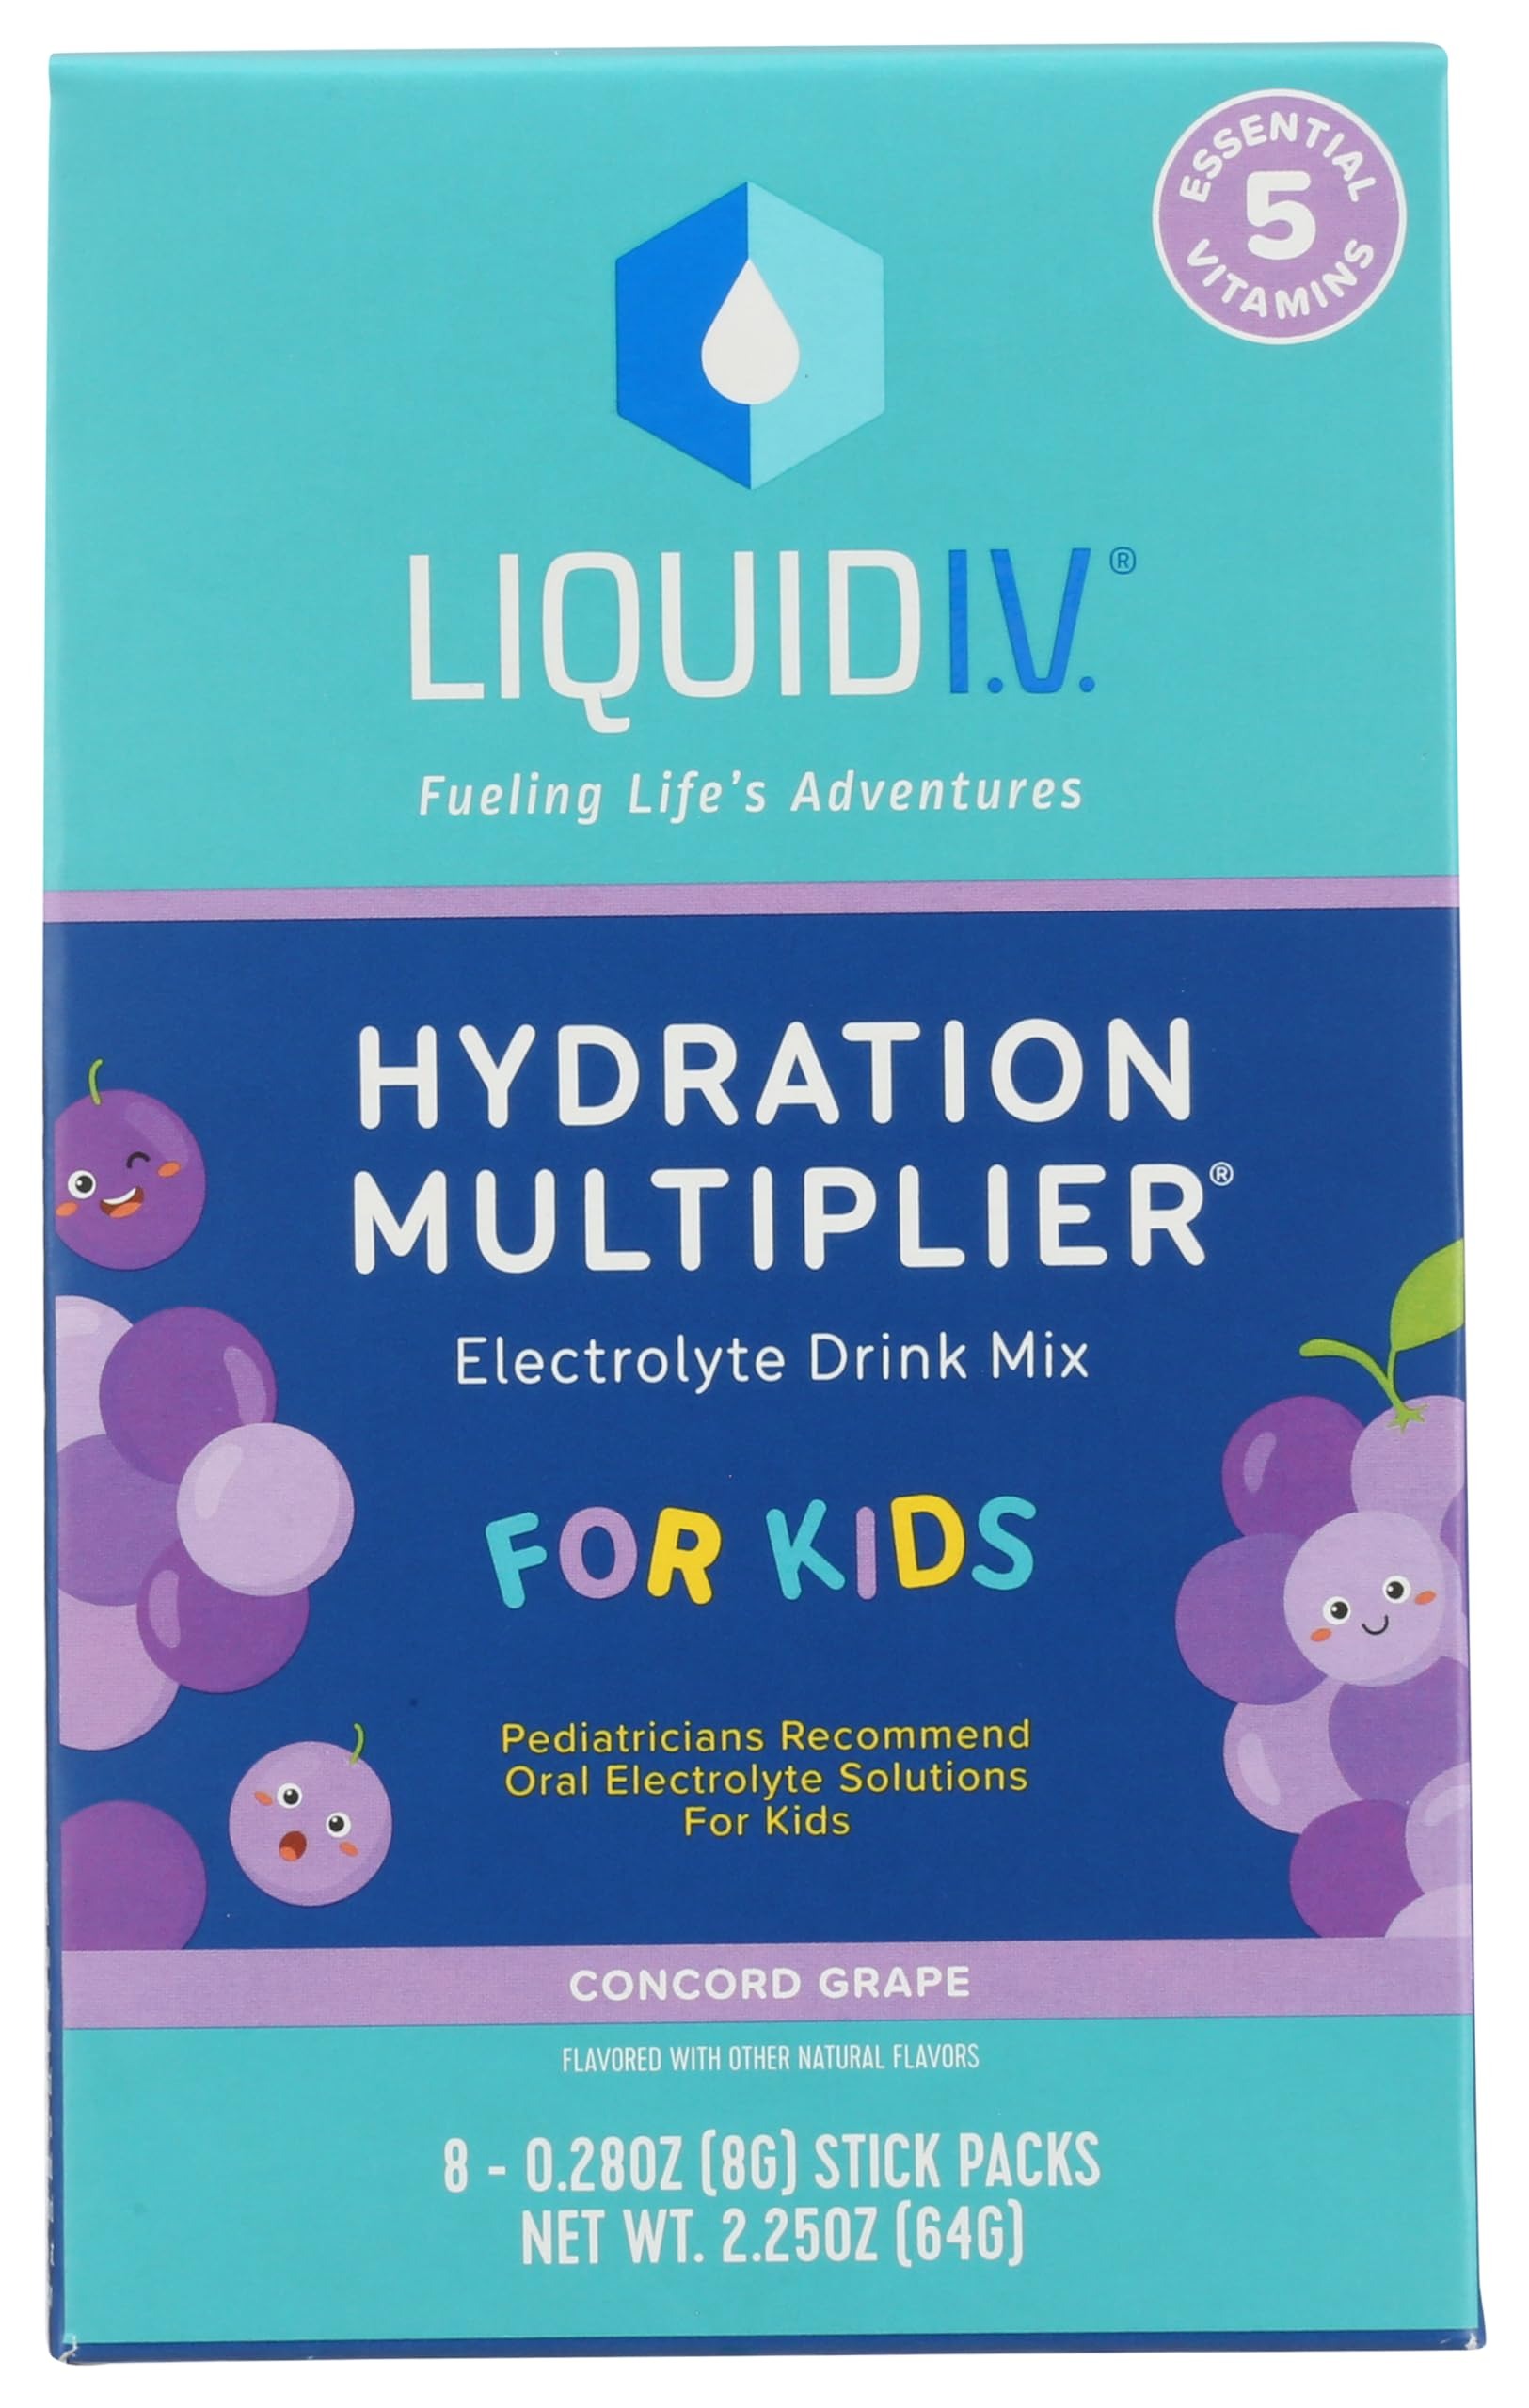
Item Name: LIQUID IV Concord Grape Kids Hydration Mix 8 Count, 0.28 OZ
Product Description: Baby Food Electrolyte Drinks
Value: 2.24
Unit: Ounce

Price: 13.61